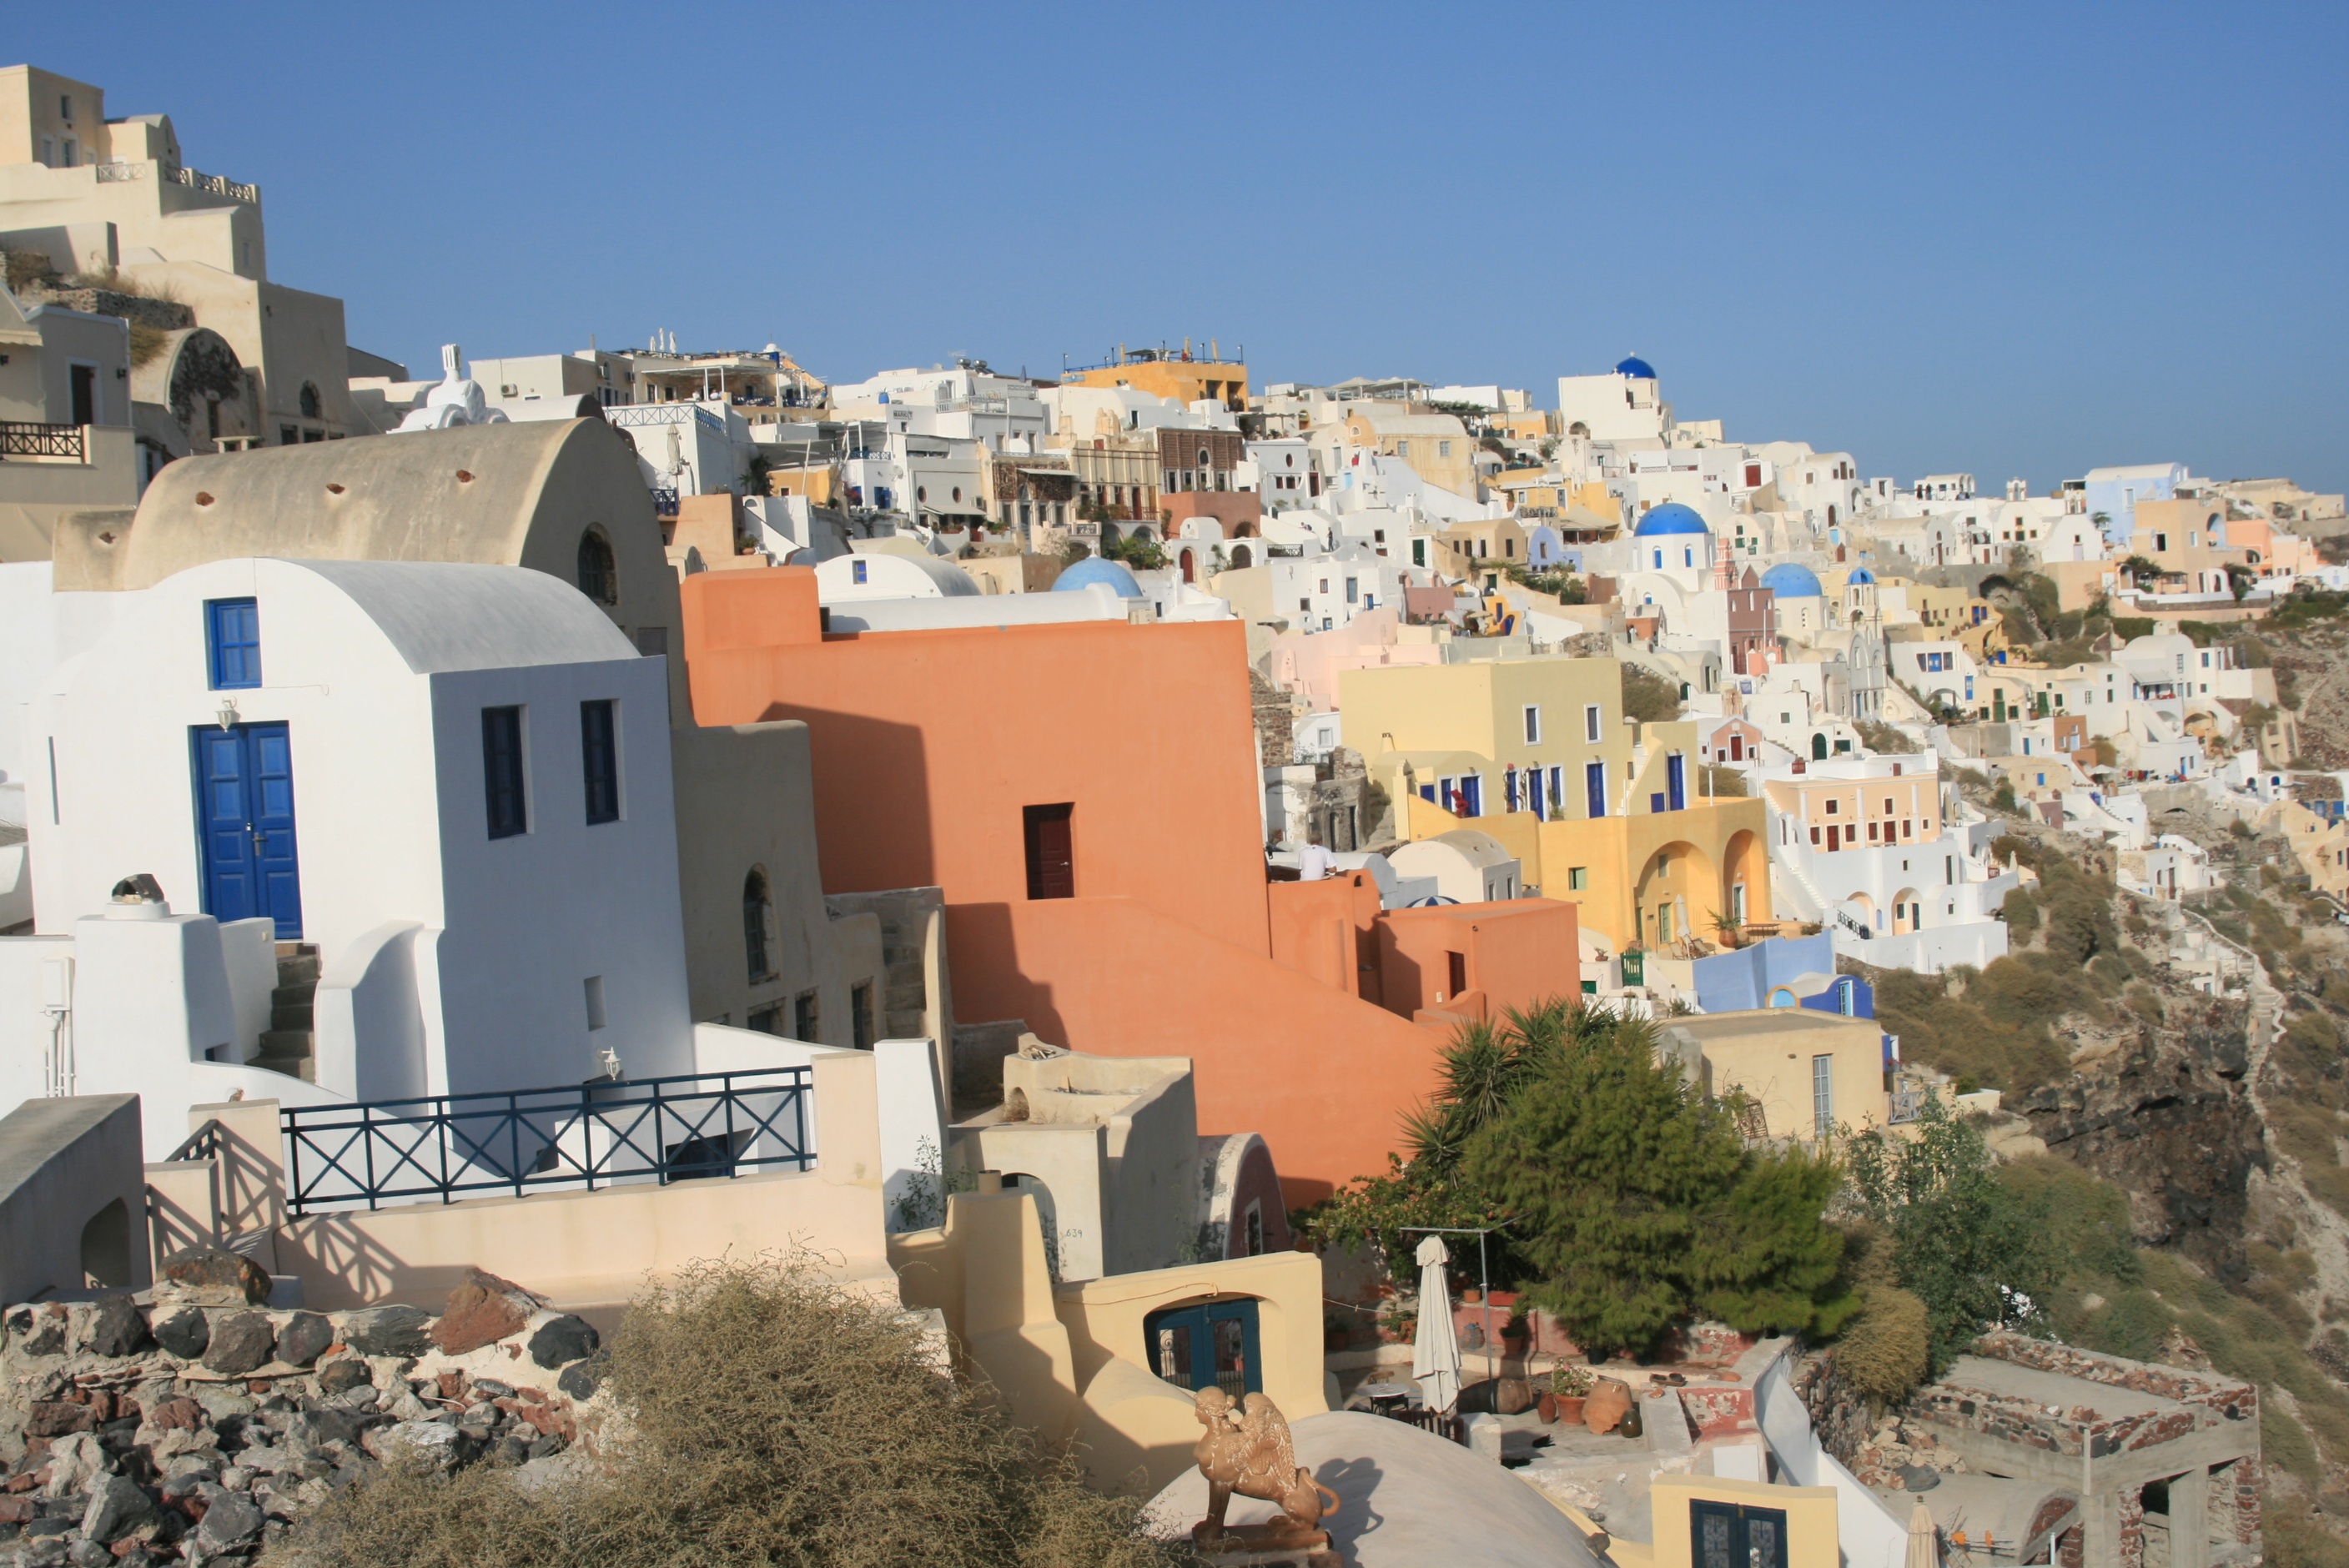
town, vacation, village, santorini, greece, cyclades, neighbourhood, residential area, human settlement